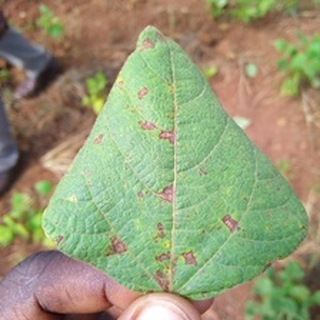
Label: bean_angular_leaf_spot